Jana Burčeska

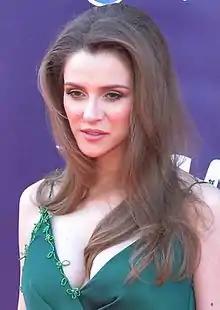
Burčeska on the red carpet of the Eurovision Song Contest 2017 in Kyiv, Ukraine

Jana Burčeska (born 6 July 1993) is a Macedonian singer. She represented Macedonia in the Eurovision Song Contest 2017 in Ukraine, with the song "Dance Alone". Burčeska first came to prominence in her native country in 2011 after competing in "Macedonian Idol".